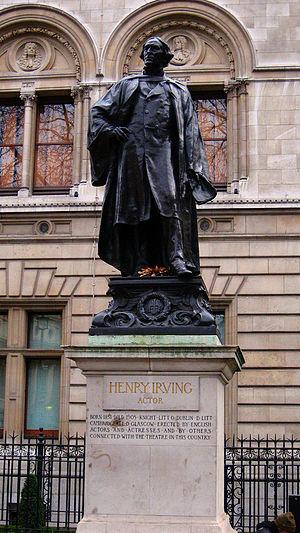
Sir Henry Irving, né John Henry Brodribb, était un acteur de théâtre anglais de l'époque victorienne, connu aussi comme actor-manager pour avoir endossé toutes les responsabilités du théâtre, saison après saison, au Lyceum Theatre de Londres ; il se définissait lui-même et sa compagnie comme représentatifs du théâtre classique anglais. Il fut le premier acteur à recevoir en récompense le titre de chevalier. Irving est supposé avoir inspiré Dracula, le personnage-titre du roman de Bram Stoker publié en 1897.